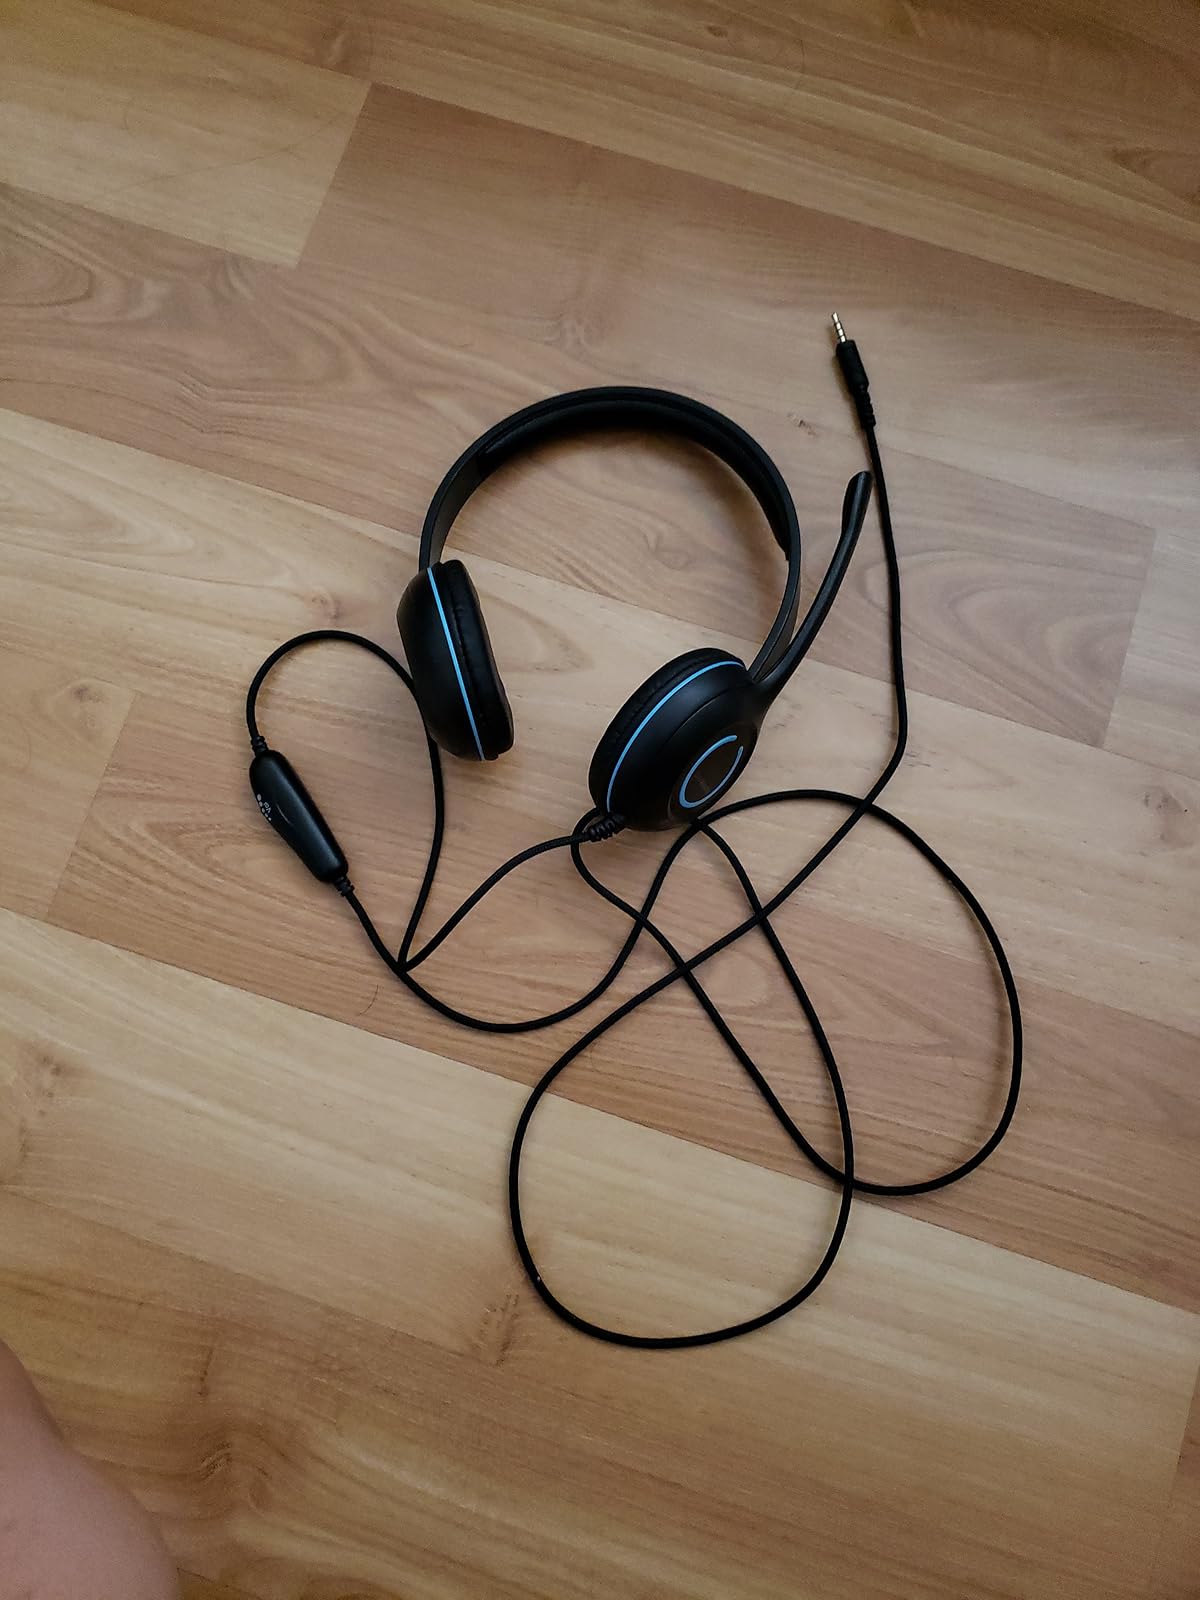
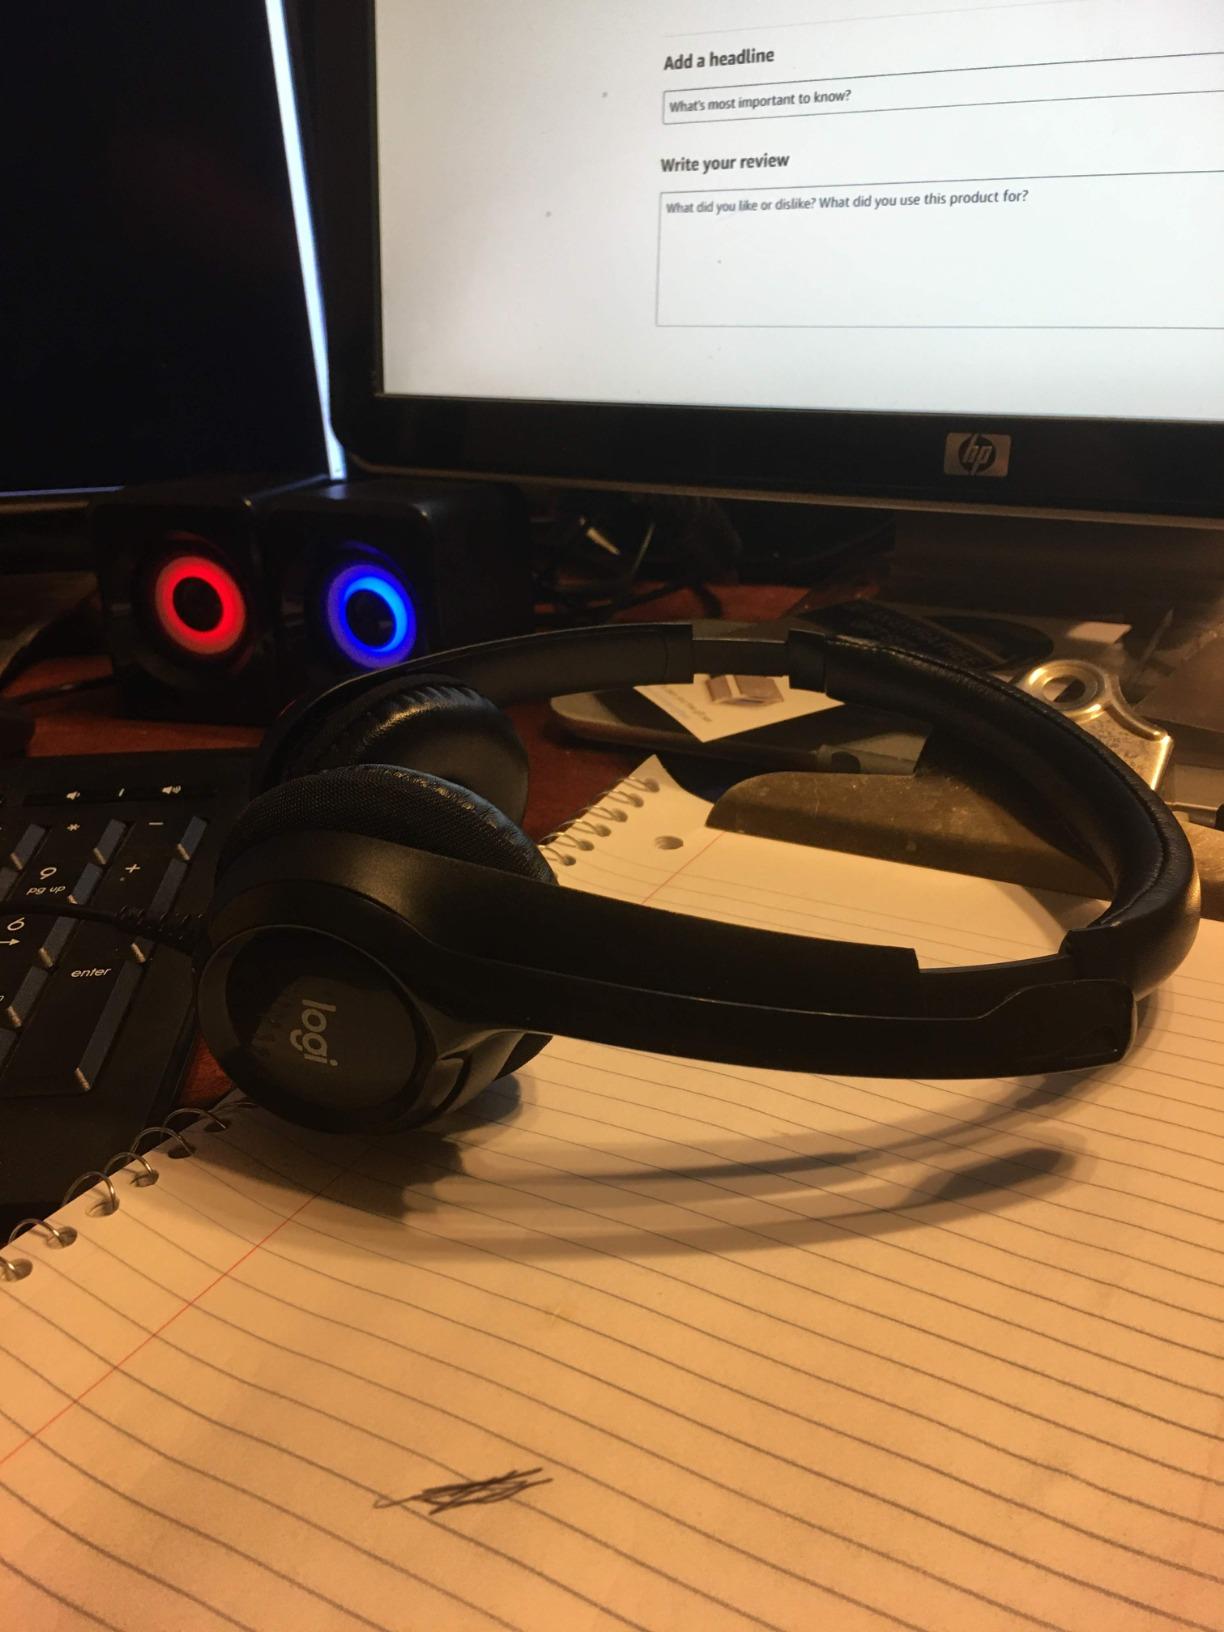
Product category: headphones
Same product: no